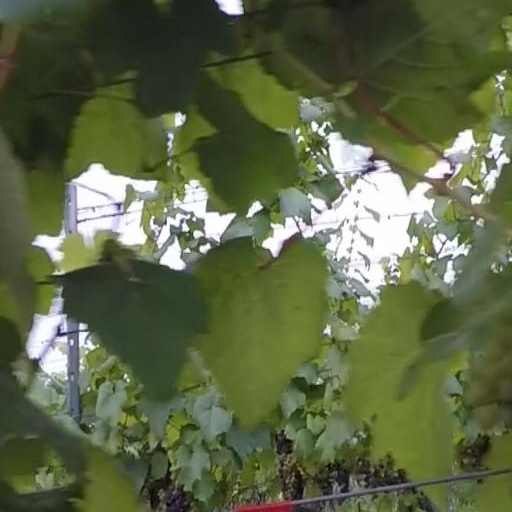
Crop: grape